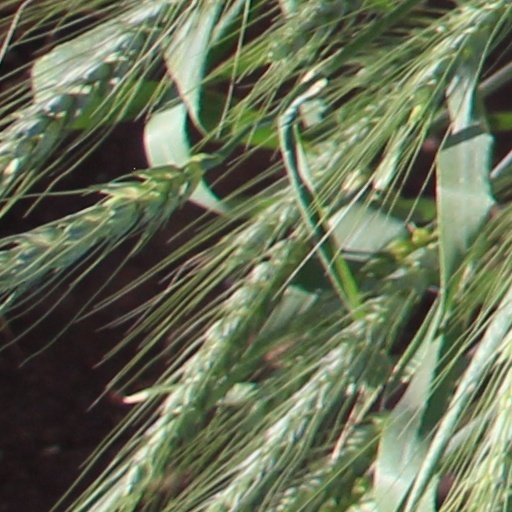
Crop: wheat